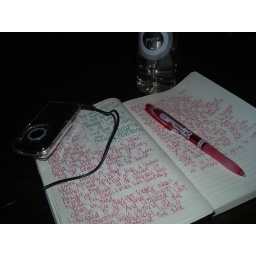
Charging my fake-pod, writing in my journal, drinking water before bed at St Paul's YHA.